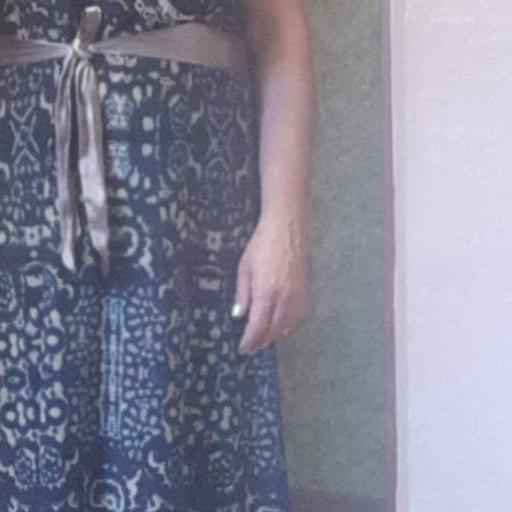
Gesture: no_gesture